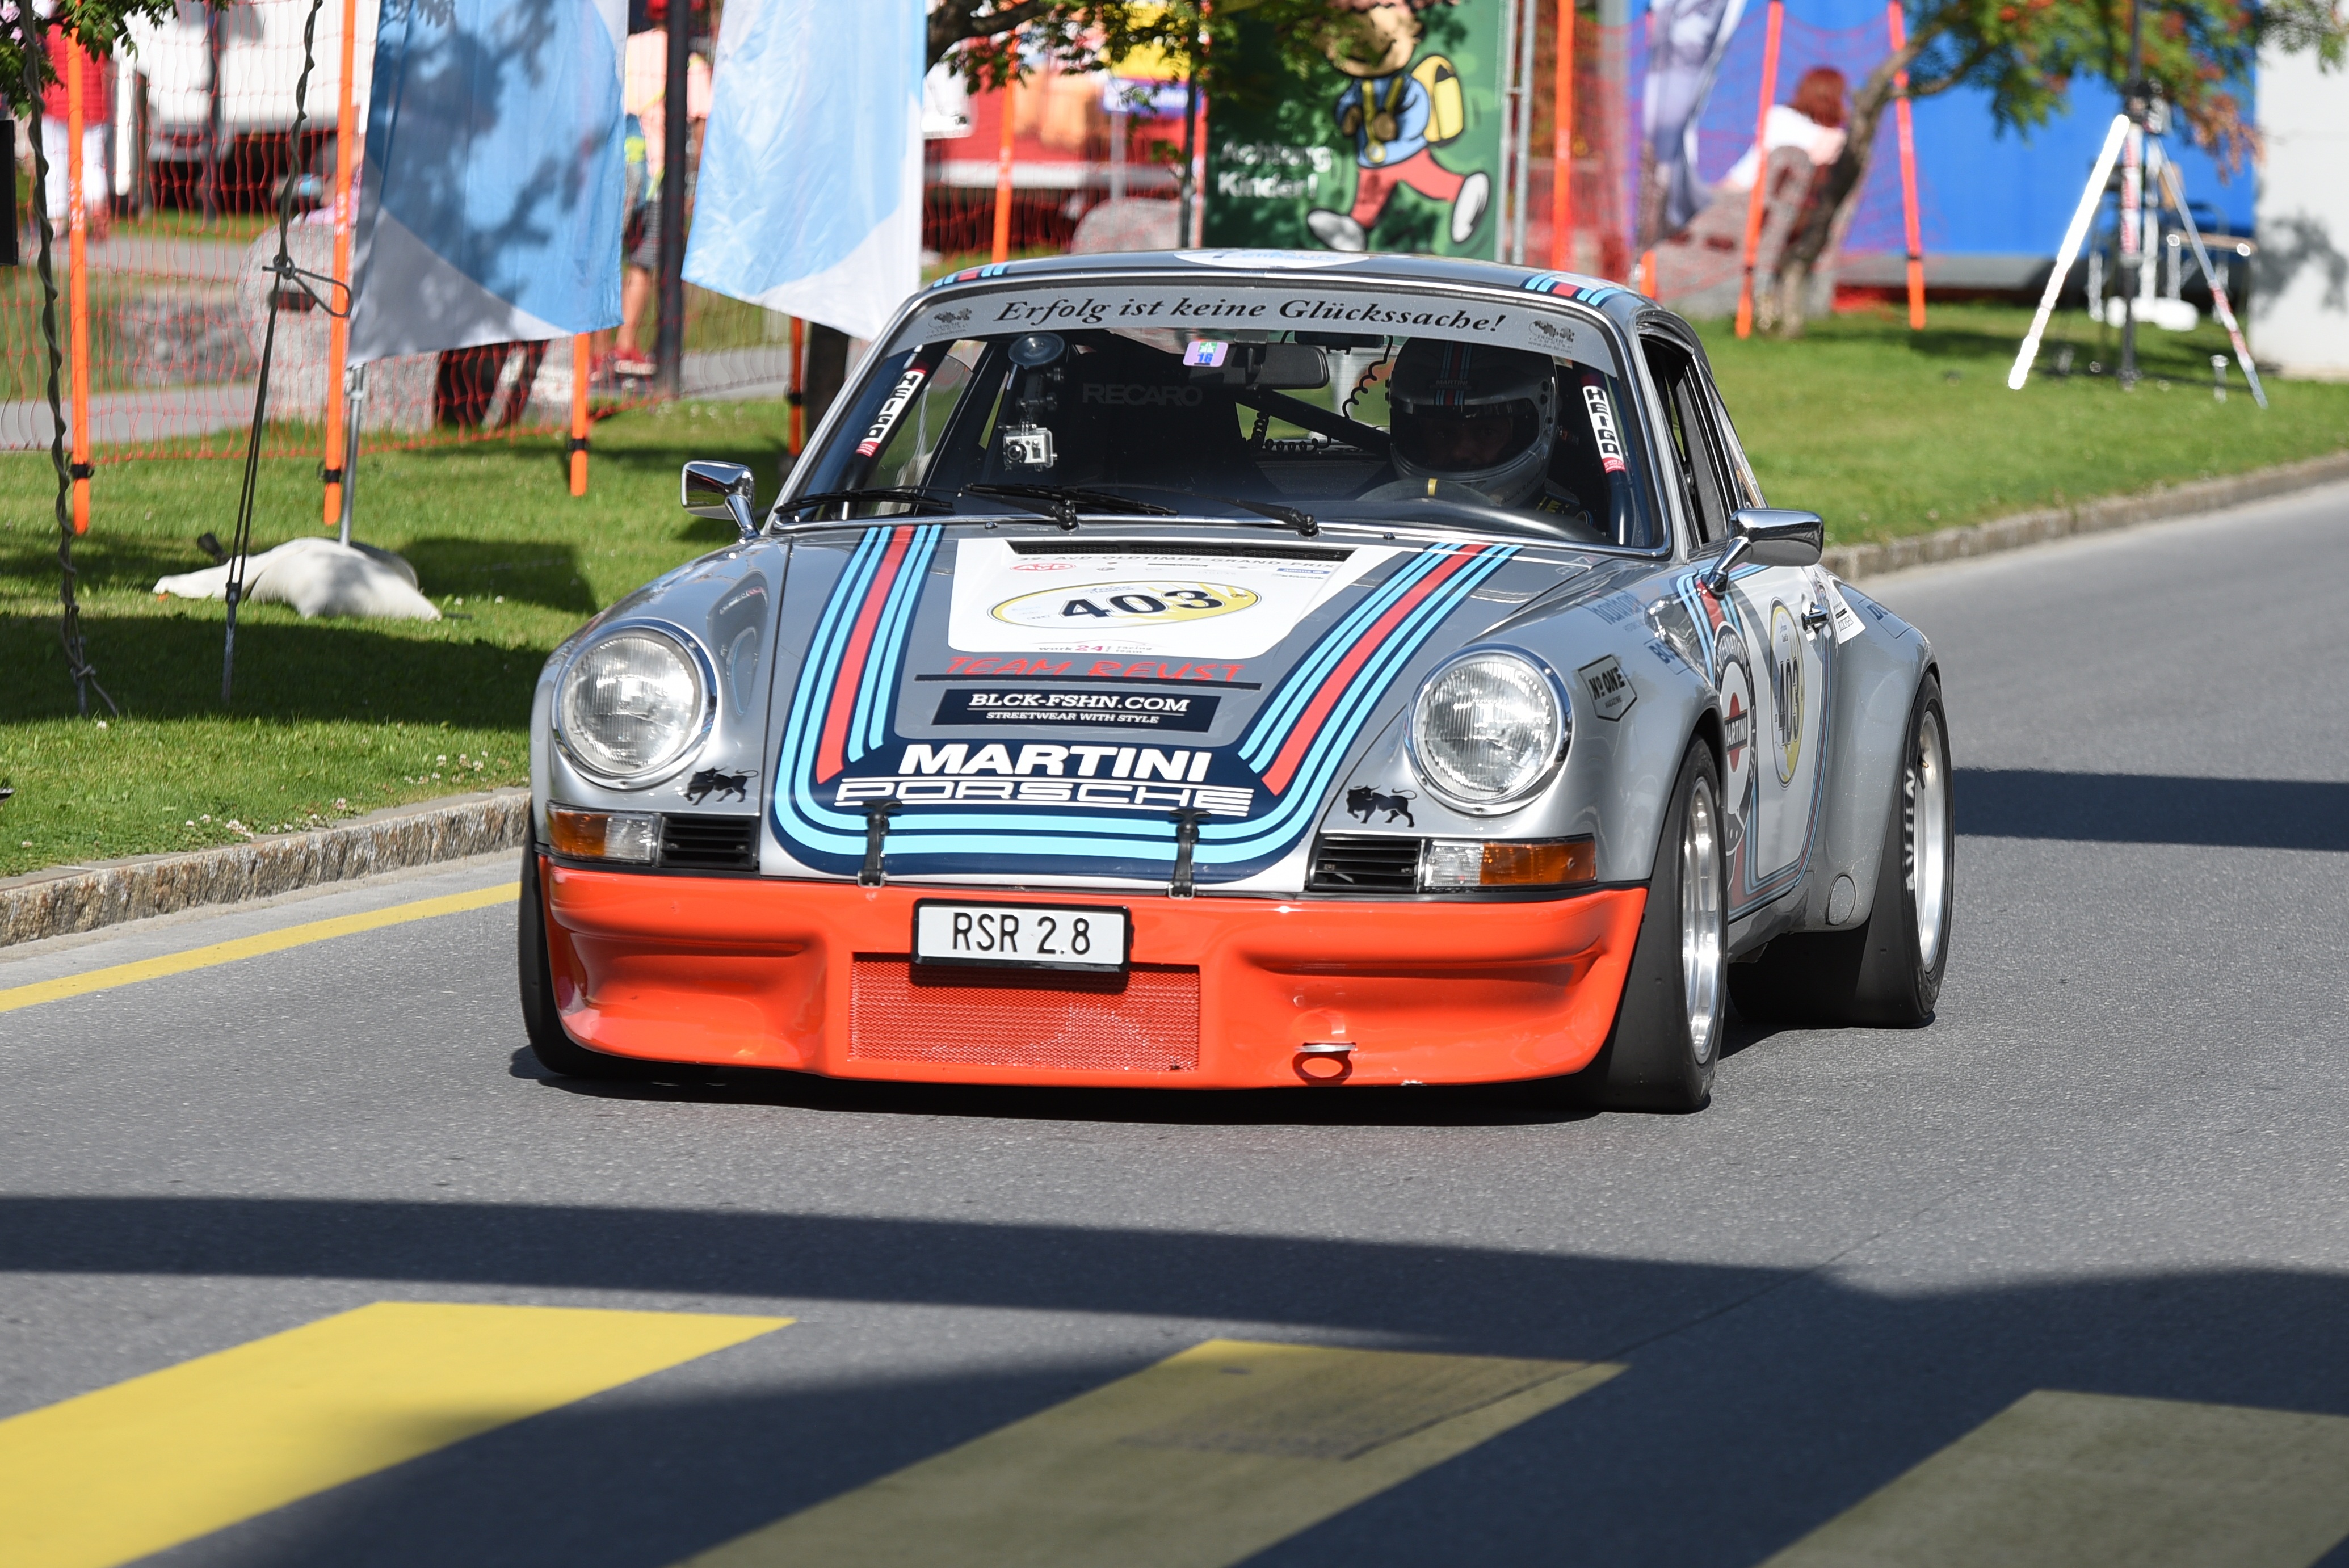
car, antique, wheel, vehicle, sports car, race, supercar, racing, race track, convertible, porsche, classics, antique car, city car, arosa, land vehicle, volkswagen beetle, porsche 911, touring car, auto racing, automobile make, automotive design, luxury vehicle, performance car, subcompact car